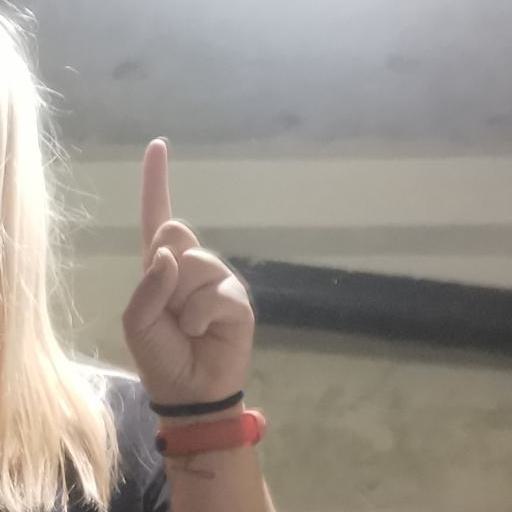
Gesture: one